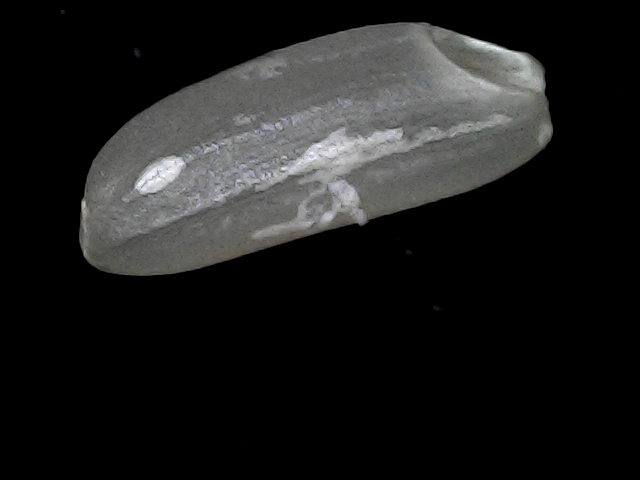
Rice variety: BD30